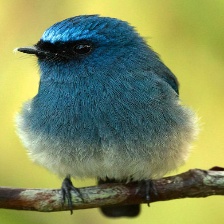
Species: INDIGO FLYCATCHER
Scientific name: EUMYIAS INDIGO